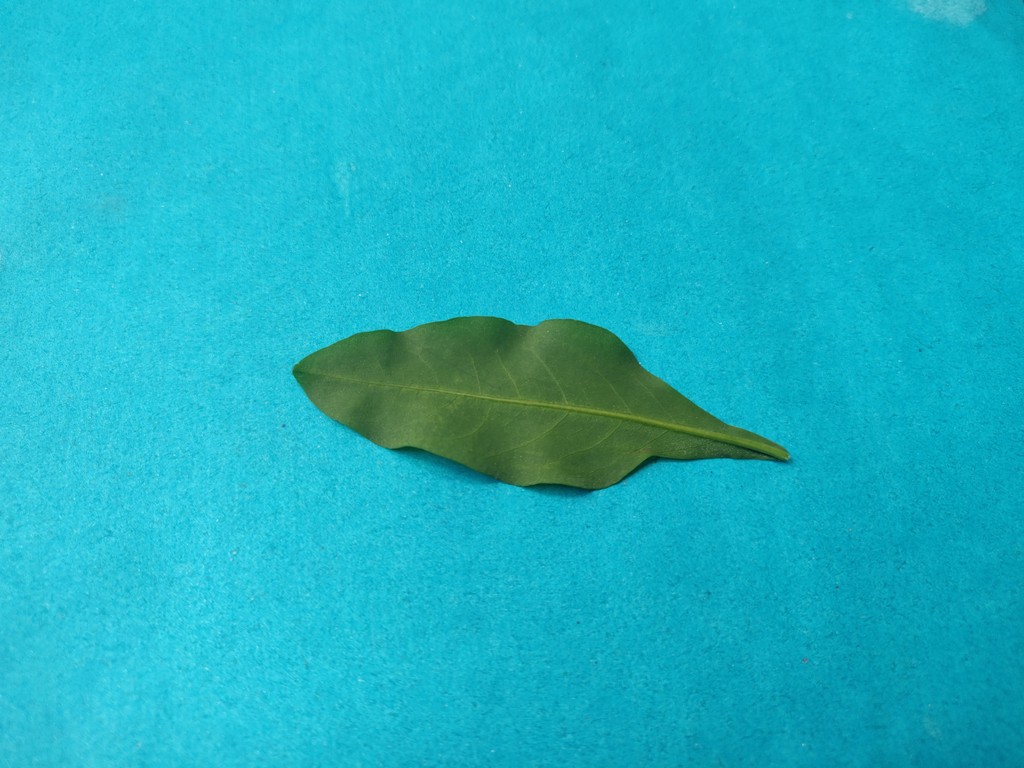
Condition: Healthy
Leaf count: single
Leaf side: back